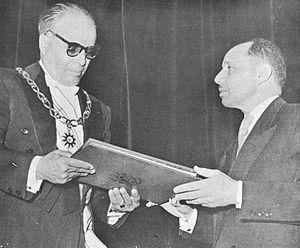
La Constitution tunisienne de 1959 est promulguée le 1ᵉʳ juin 1959. L'application du texte est suspendue à la suite de la révolution de janvier 2011, une Assemblée constituante étant élue le 23 octobre 2011 pour rédiger un nouveau texte. Dans l'intervalle, un décret-loi du 23 mars 2011 puis une loi constitutive du 16 décembre de la même année organisent provisoirement les pouvoirs publics. La nouvelle Constitution est adoptée le 26 janvier 2014.
1959 est une année commune commençant un jeudi.
L'Assemblée nationale constituante tunisienne de 1956 est une assemblée constituante de 98 membres élue le 25 mars 1956, cinq jours après la proclamation de l'indépendance de la Tunisie. Elle fait aussi office de parlement monocaméral.